Wei Yang (biologist)

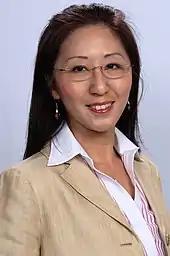
Wei Yang

Wei Yang (born 1963) is a Chinese-American structural biologist. She is a distinguished investigator at the National Institutes of Health and was elected a member of the US National Academy of Sciences in 2013.